Sephardic law and customs

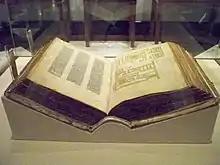
"Mishneh Torah", a code of Jewish law by the Spanish-born Sephardic rabbi and philosopher Maimonides

Sephardic law and customs are the law and customs of Judaism which are practiced by Sephardim or Sephardic Jews ( "Jews of Spain"); the descendants of the historic Jewish community of the Iberian Peninsula, what is now Spain and Portugal. Many definitions of "Sephardic" also include Mizrahi Jews, most of whom follow the same traditions of worship as those which Sephardic Jews follow. The Sephardi Rite is not a denomination nor a movement like Orthodox Judaism, Reform Judaism, and other Ashkenazi Rite worship traditions. Sephardim are communities with distinct cultural, juridical and philosophical traditions.